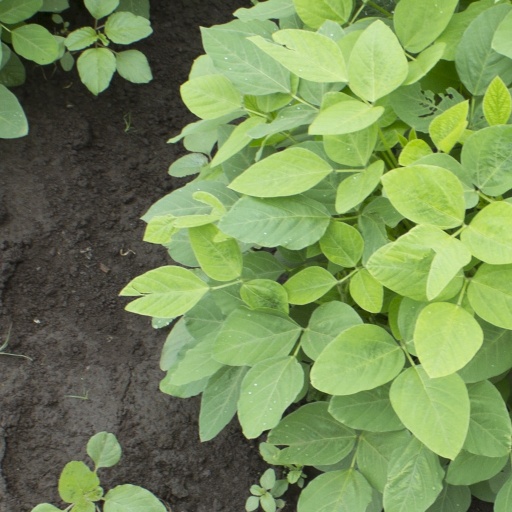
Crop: soybean